Maritime history of Odisha

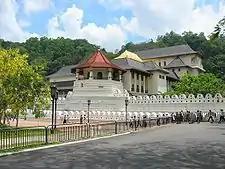
The Temple of the Tooth Relic in Kandy, Sri Lanka

Some scholars say that the first king of Simhala, Vijaya, came from Simhapura in eastern India, the capital of Kalinga, and that his grandmother was the daughter of the king of Kalinga. The emperor Ashoka sent his son to Ceylon to establish Buddhism, and later sent his daughter Sanghamitra to organise the nuns. The "Samantapasadika" says that she was accompanied by eight families from Kalinga. The "Dathavamsa" talks of the friendship between king Guhasiva of Kalinga and king Mahasena of Ceylon (277 – 304 AD). It also talks of the king of Kalinga giving the tooth relic of Gautama Buddha as a dowry to Dantakumara on his marriage to the king's daughter. Dantakumara took the relic to Ceylon where it was enshrined in a stupa.